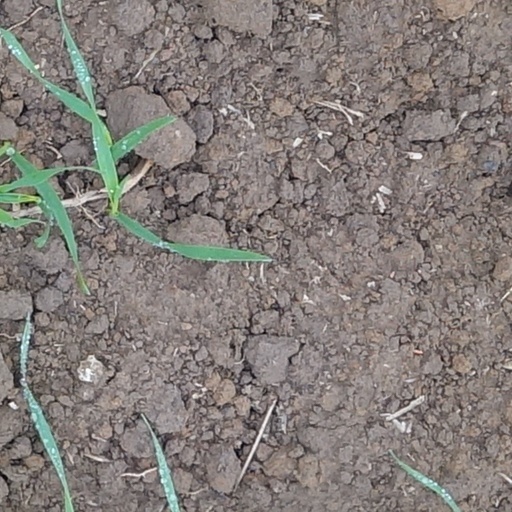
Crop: wheat